Ernst Rothauser

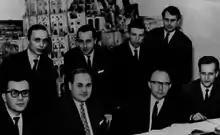
Team Mailüfterl

Rothauser worked on the Mailüfterl with Zemanek and a team of students. In 1960, he finished his dissertation about the Vocoder at TU Wien. It was first used in the Siemens studio for electronic music, before being used in popular music in the 1970s.